Sophie Müller

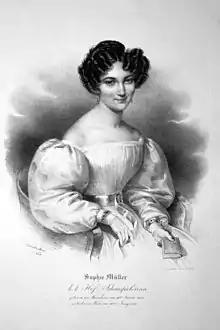
Sophie Müller, a lithograph by Josef Kriehuber, 1830.

Sophie Müller (19 January 1803 in Mannheim – 20 June 1830 in Hietzing) was a German stage actress, one of the most distinguished tragedians of her day.